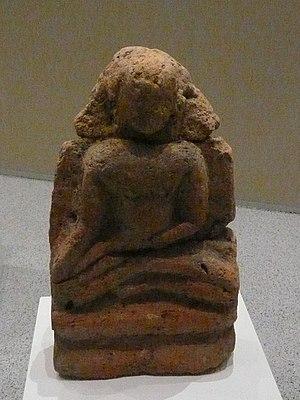
La vallée de Bujang, en malais Lembah Bujang, se trouve près de la ville de Merbok dans l'État de Kedah en Malaisie.